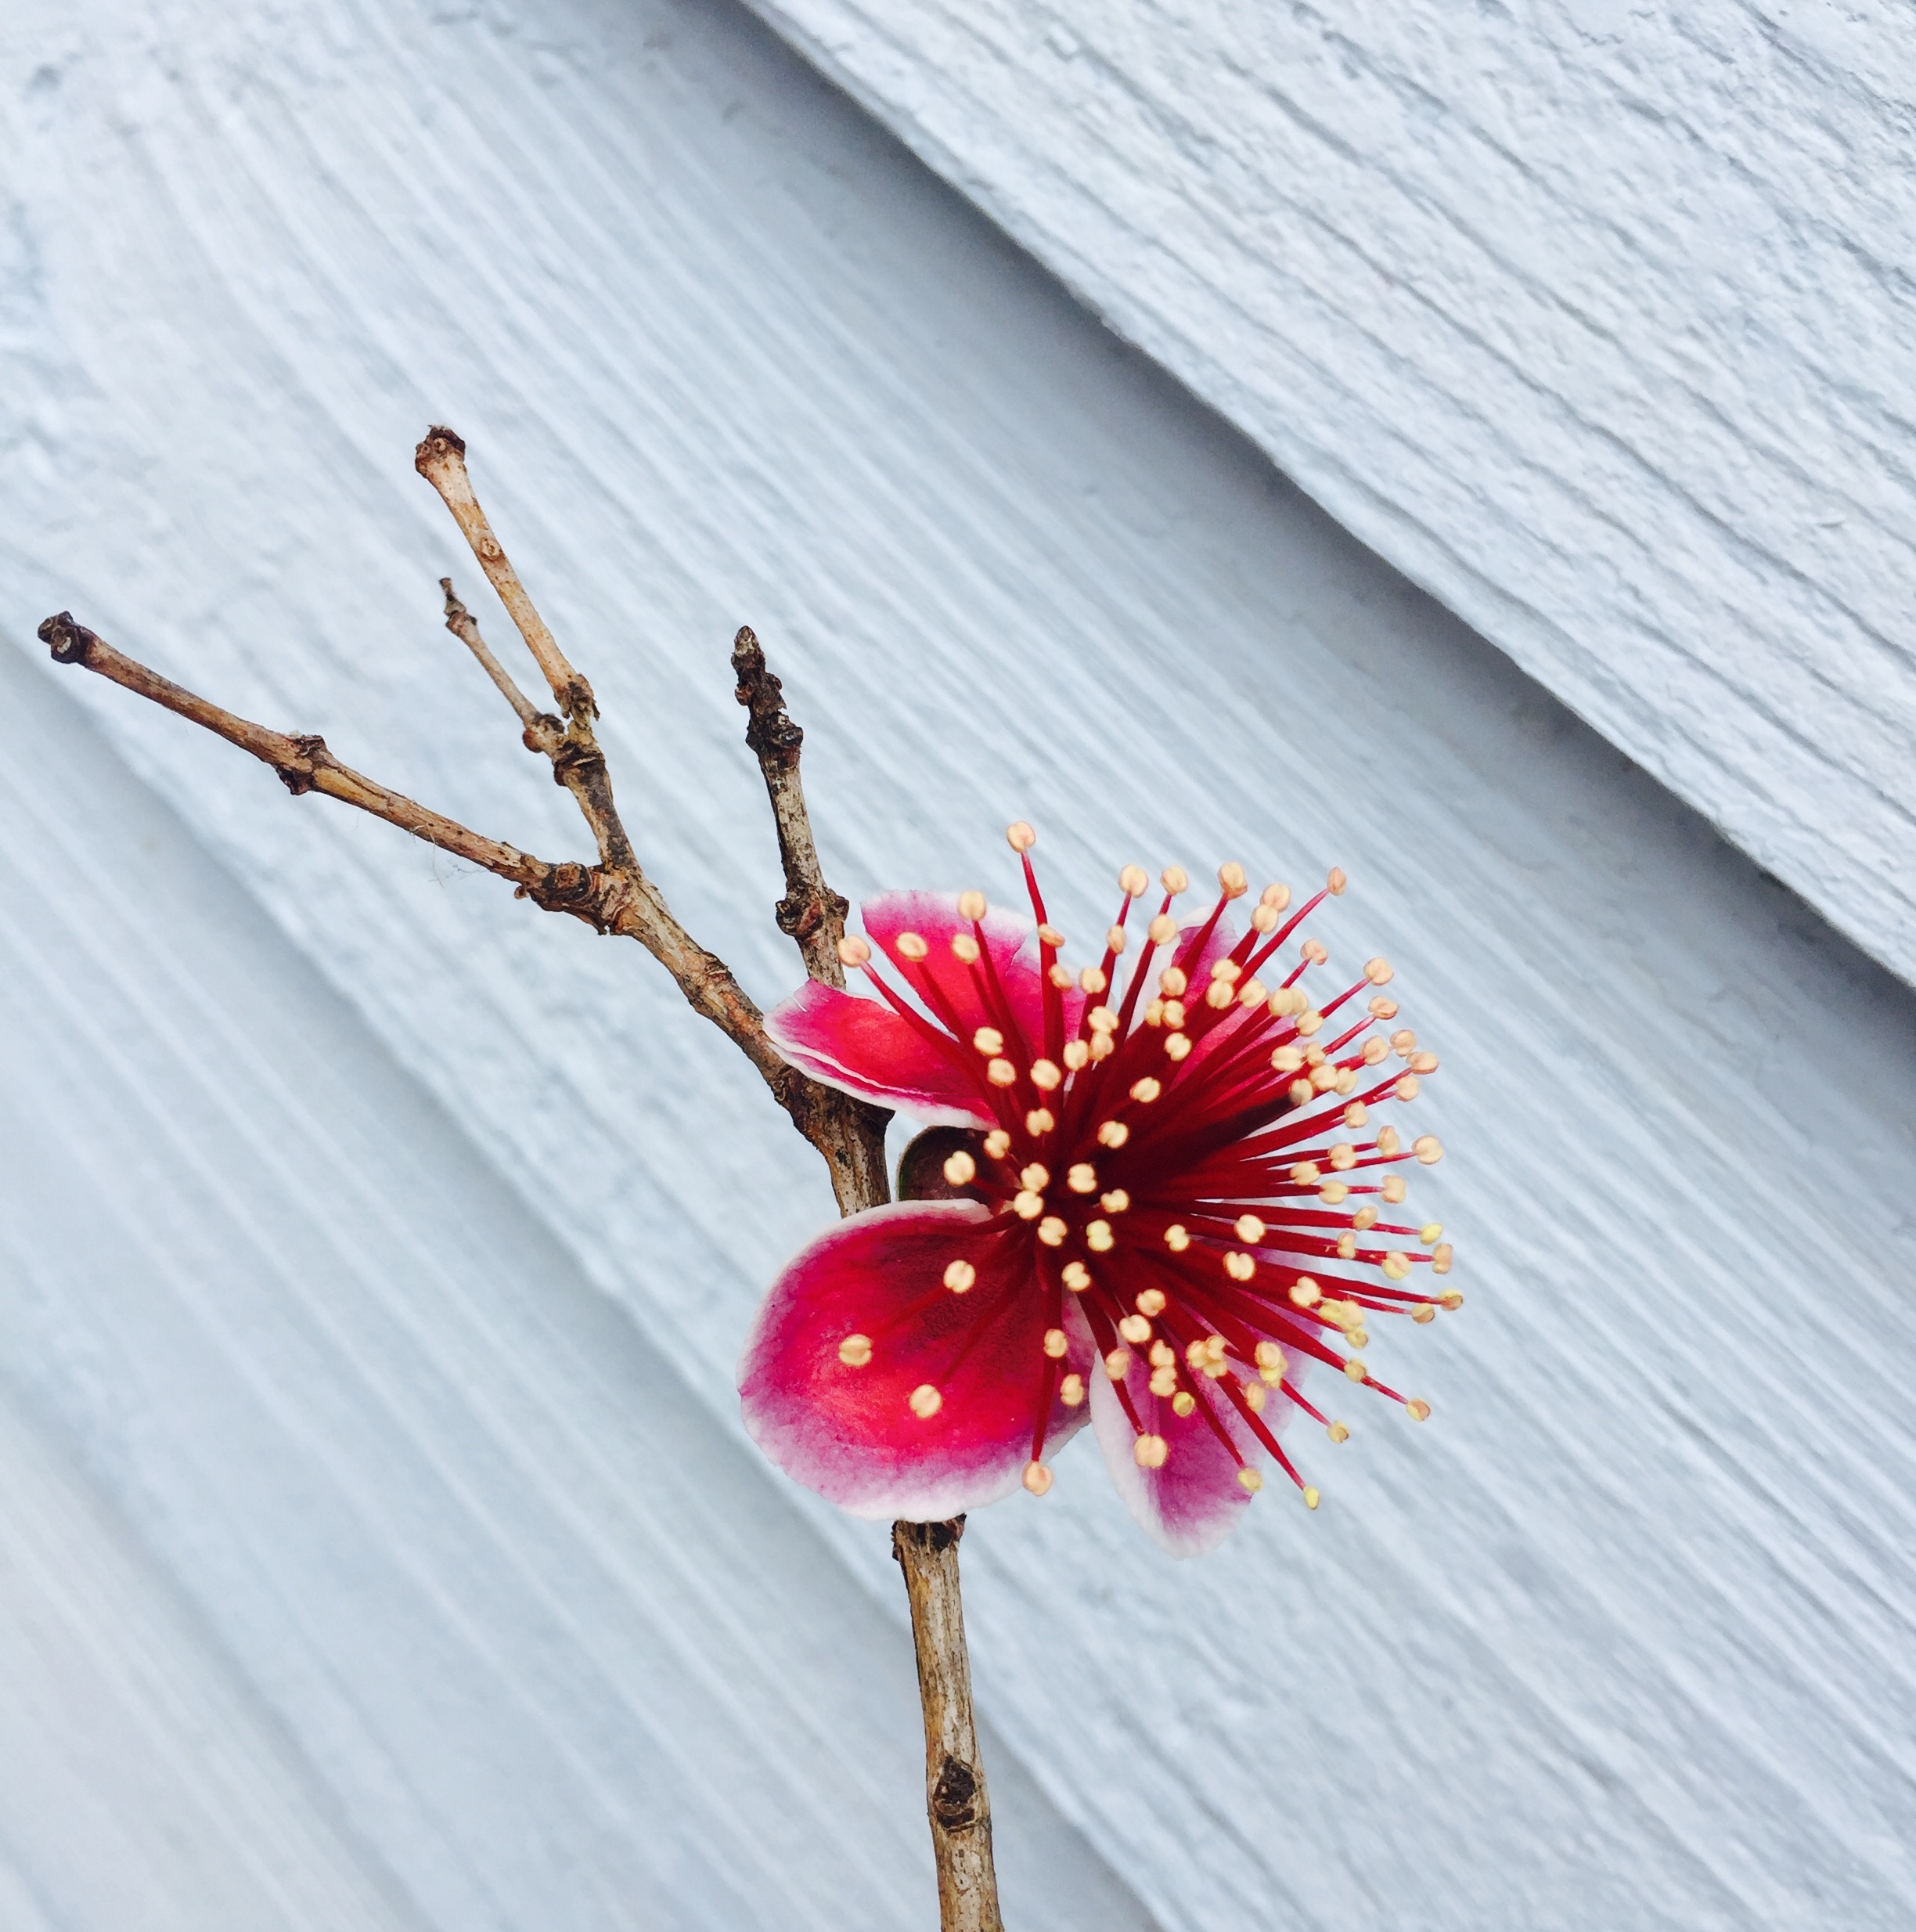
branch, blossom, snow, winter, plant, fruit, leaf, flower, petal, spring, red, flora, season, twig, close up, feijoa, macro photography, spting, pink blossom, brench, plant stem